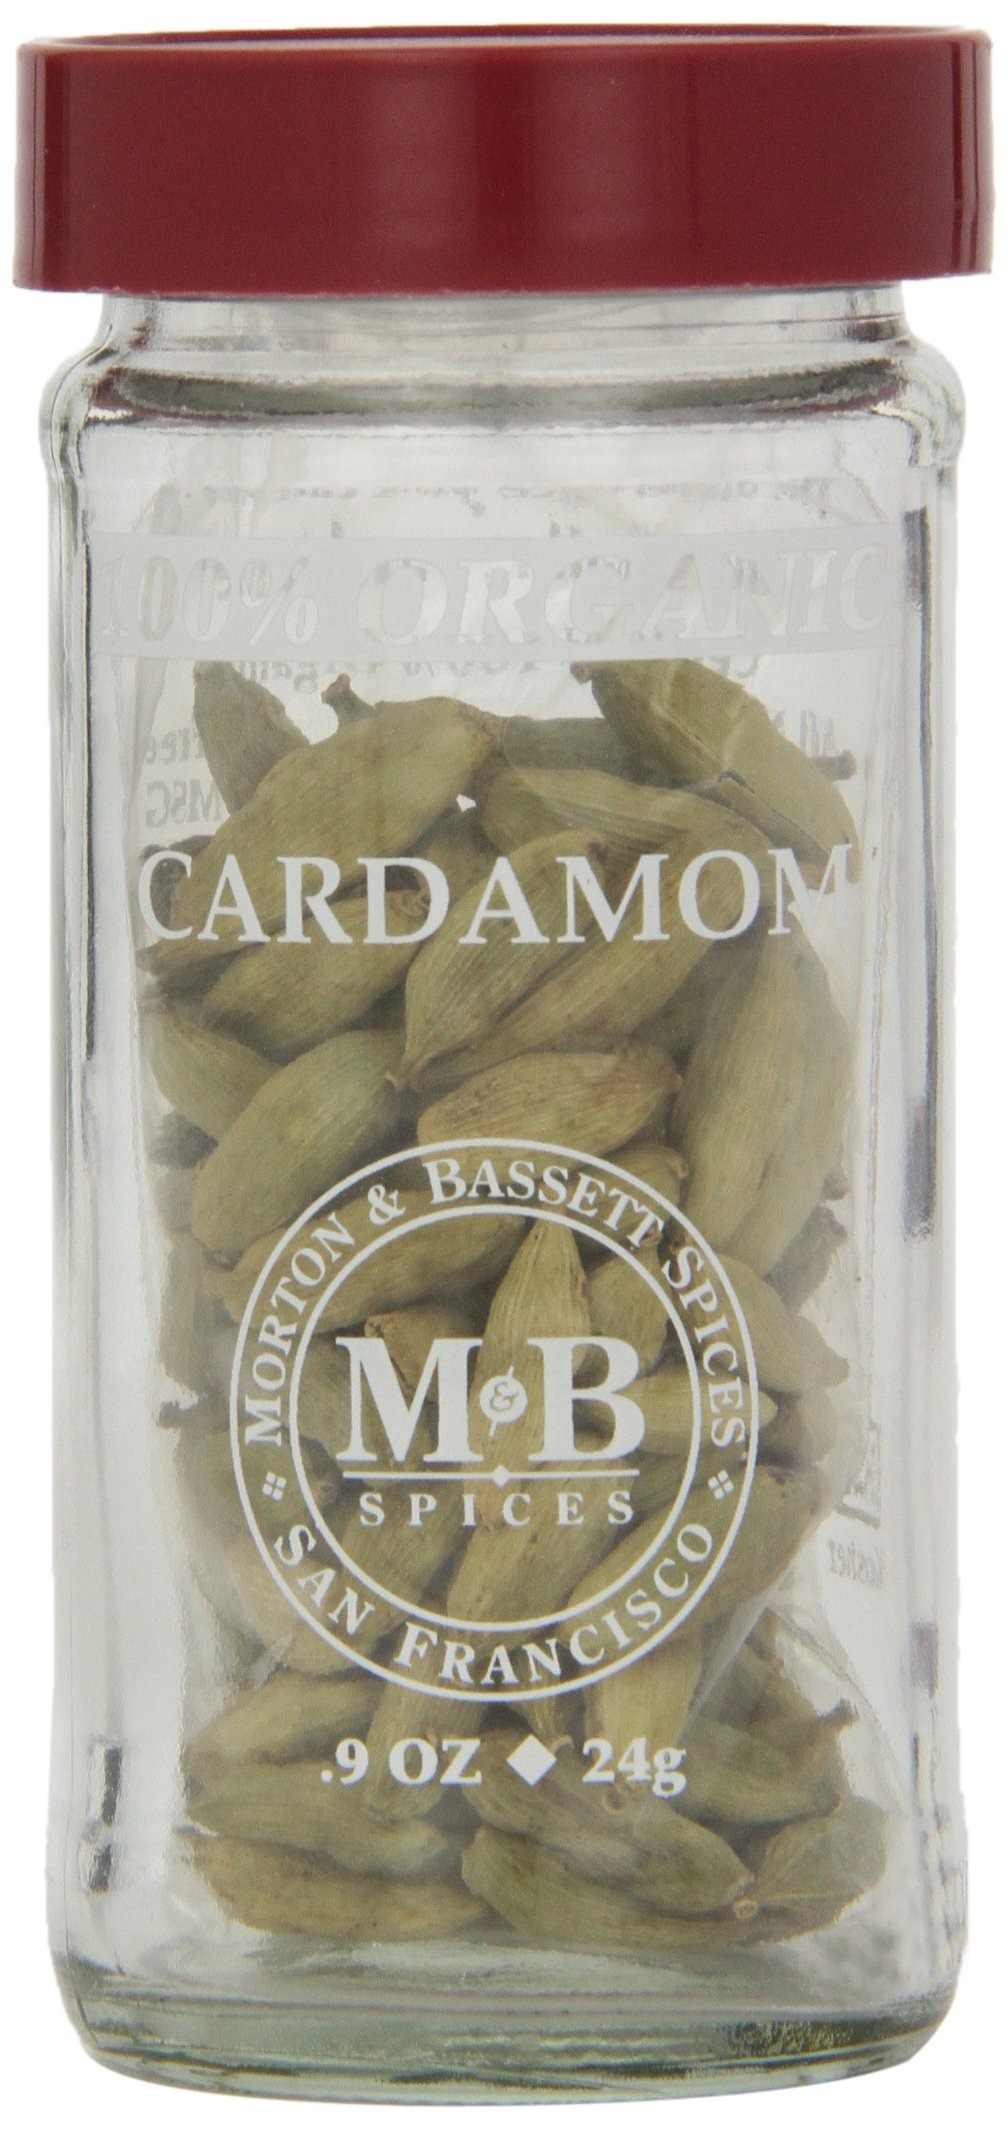
Item Name: Morton & Bassett Organic Cardamom, .9-Ounce Jars (Pack of 3)
Bullet Point 1: Case of three 0.9-ounce jars of organic cardamom (2.7 total ounces)
Bullet Point 2: 100% certified organic; Kosher certified
Bullet Point 3: Salt free; no MSG; no preservatives; non-irradiated
Bullet Point 4: Features exotic aroma; for use in curry dishes or strong brewed coffee
Bullet Point 5: Made of high-quality spices from around the world; packaged in San Francisco, California
Value: 2.7
Unit: Ounce

Price: 15.99